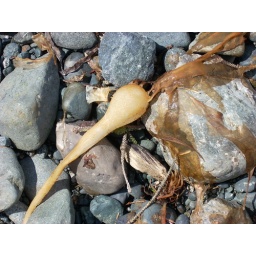
Bull kelp in a bear market